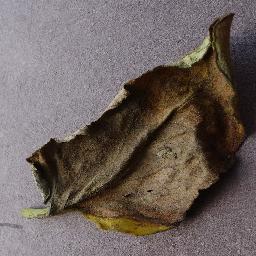
Label: Tomato___Late_blight